De Baca County Courthouse

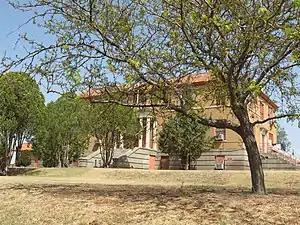

The De Baca County Courthouse, located on Ave. C in Fort Sumner, New Mexico within De Baca County, is a historic building built in 1930. It was designed by architects Kerr & Walsh and includes Colonial Revival and, more specifically, Georgian Revival architecture. The building was listed on the National Register of Historic Places (NRHP) in 1987.